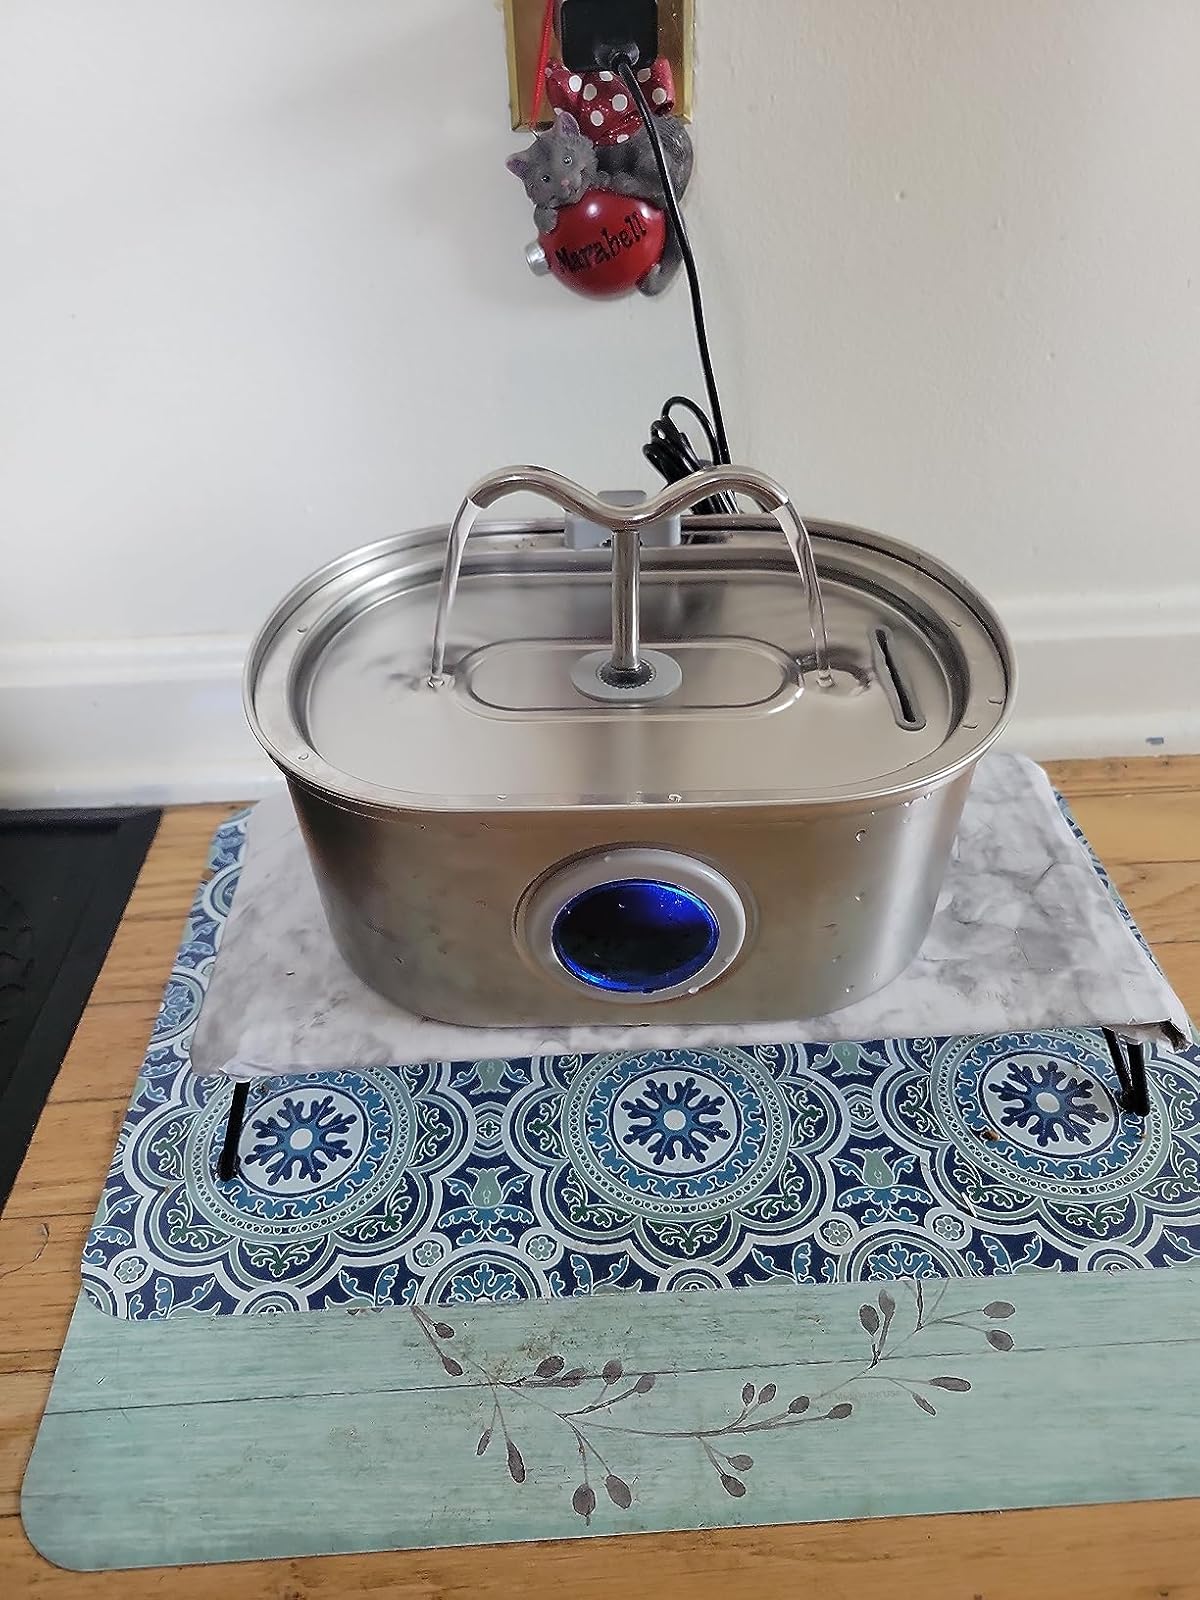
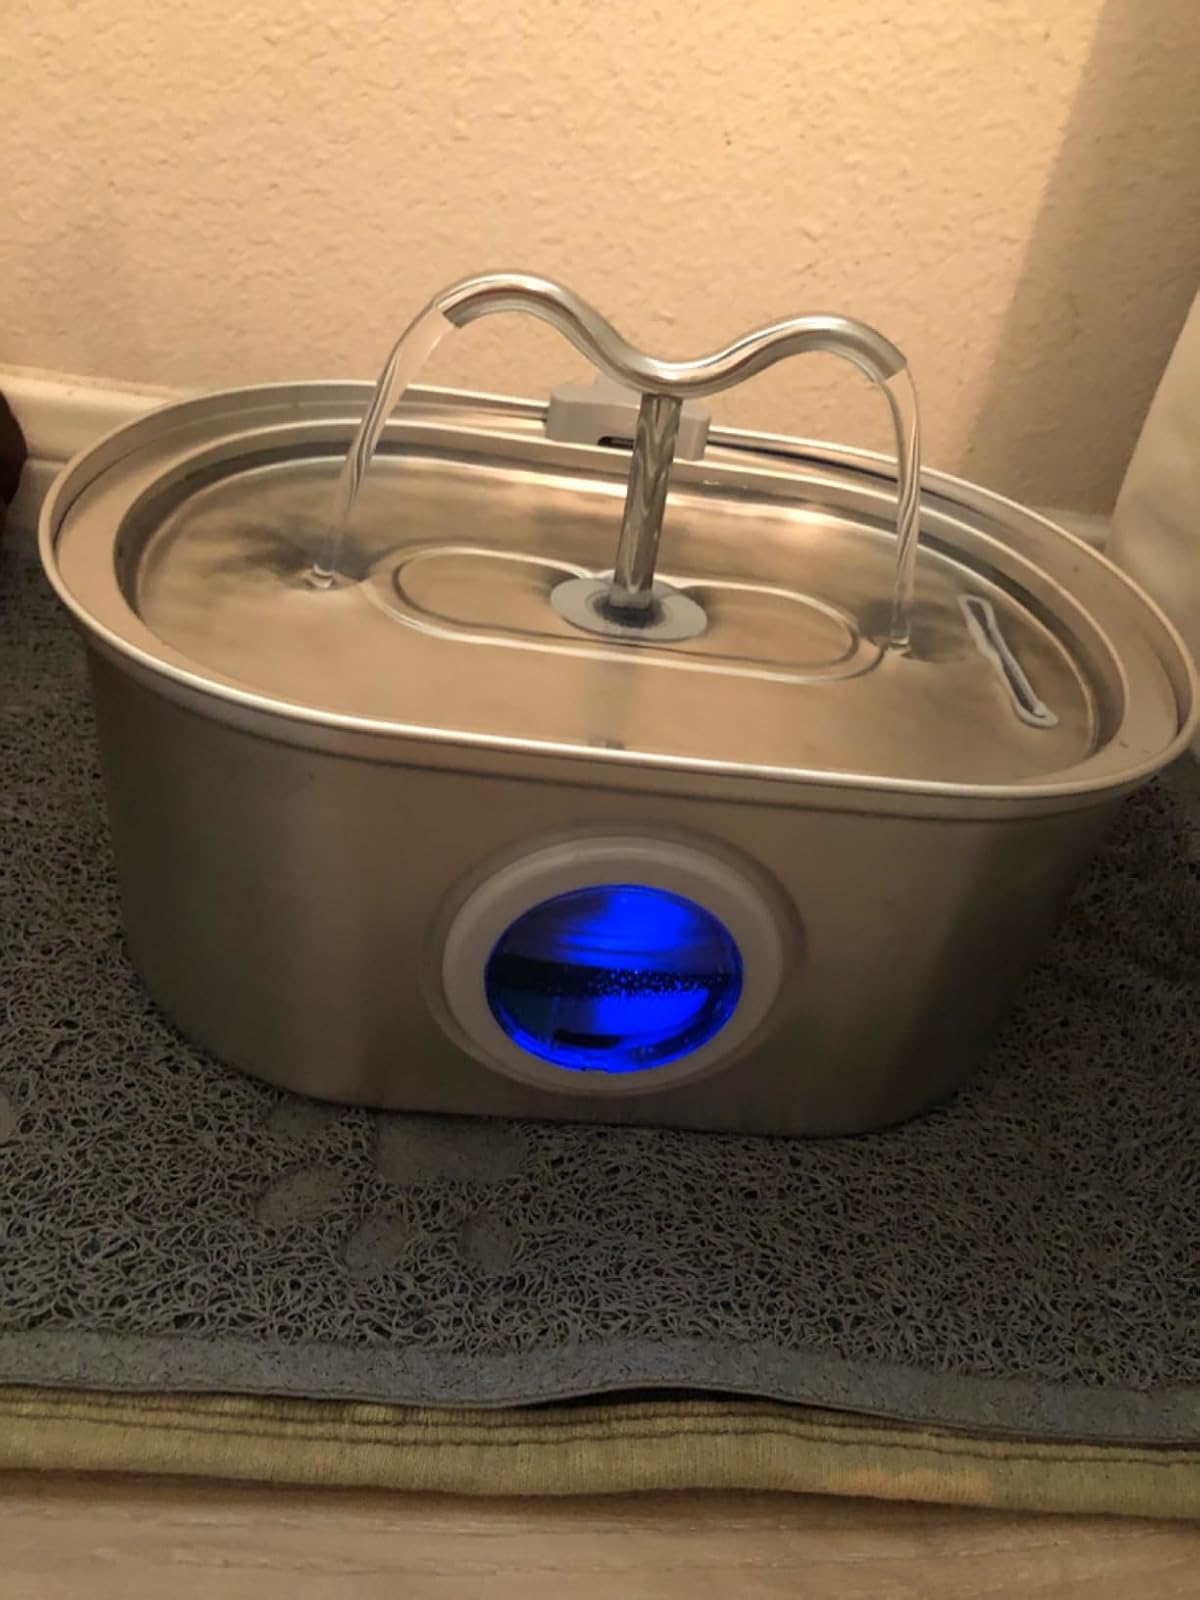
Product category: items_bowl
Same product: yes